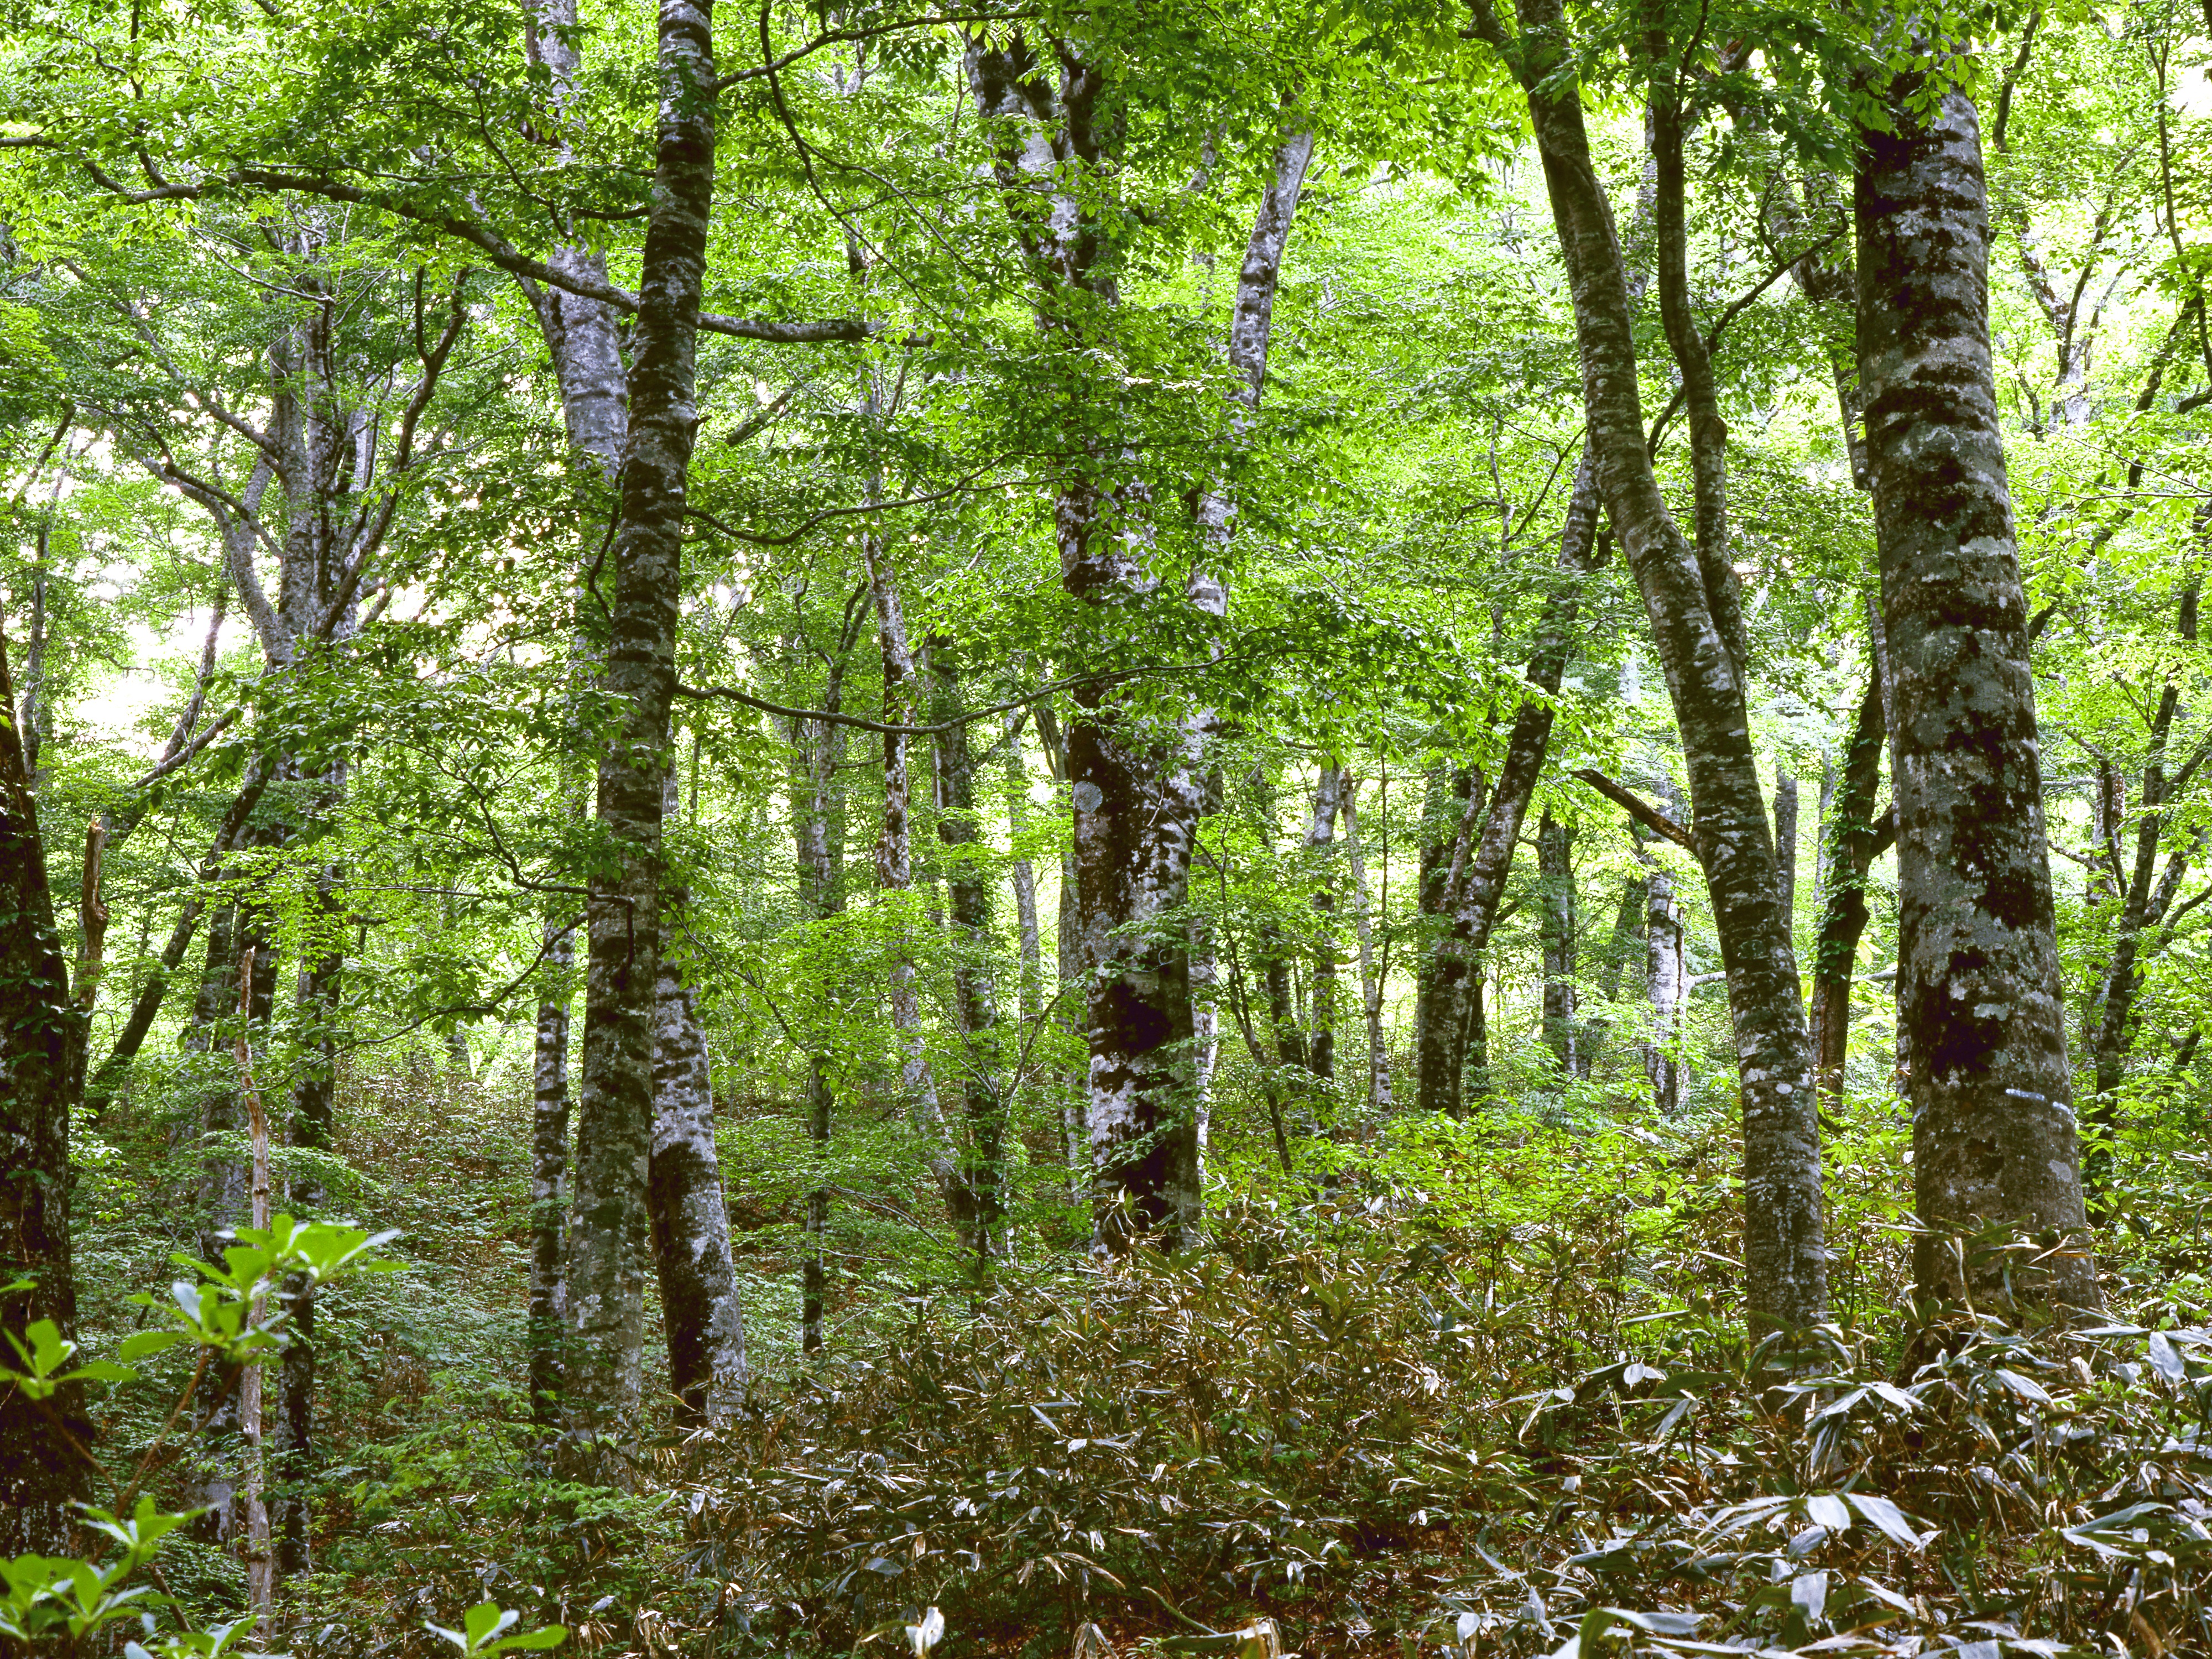
tree, forest, wilderness, plant, trail, meadow, leaf, jungle, japan, woods, vegetation, rainforest, deciduous, wetland, grove, woodland, habitat, ecosystem, beech forest, biome, in the early summer, old growth forest, natural environment, geographical feature, woody plant, temperate broadleaf and mixed forest, temperate coniferous forest, land plant, riparian forest, shirakami sanchi, world heritage region